Georg Lankensperger

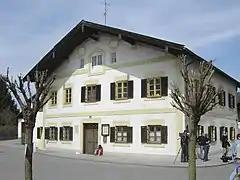
The Mauthaus (Toll house) in Marktl am Inn in the south-east Bavaria. Birthplace of Georg Lankensperger. Also the birthplace of Pope Benedict XVI (Joseph Ratzinger) in 1927.

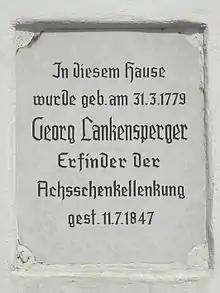
Commemorative plaque at birthplace. ".. the inventor of the Ackermann steering".

Georg Lankensperger (also: Lankensberger), (31 March 1779 – 11 July 1847) was a German wheelwright who invented the steering mechanism that is today known as Ackermann steering geometry. He patented the invention in Germany, but his agent Rudolph Ackermann filed for the patent in the U.K.